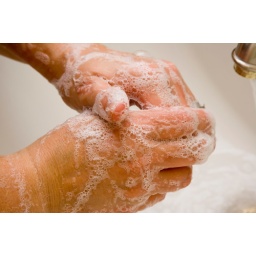
Women washing hands in white sink good suds